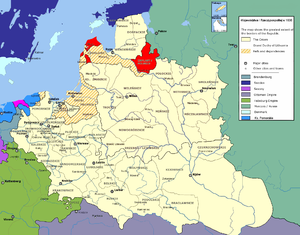
La Voïvodie d'Inflanty ou Voïvodie de Livonie, aussi connue sous le nom de Livonie polonaise, était une voïvodie de la République des Deux Nations, située sur le territoire de l'actuelle Lettonie. Elle succédait au duché de Livonie. Il s'agissait d'une des rares voïvodies de la République des Deux Nations à être co-gouvernée par la Pologne et la Lituanie.